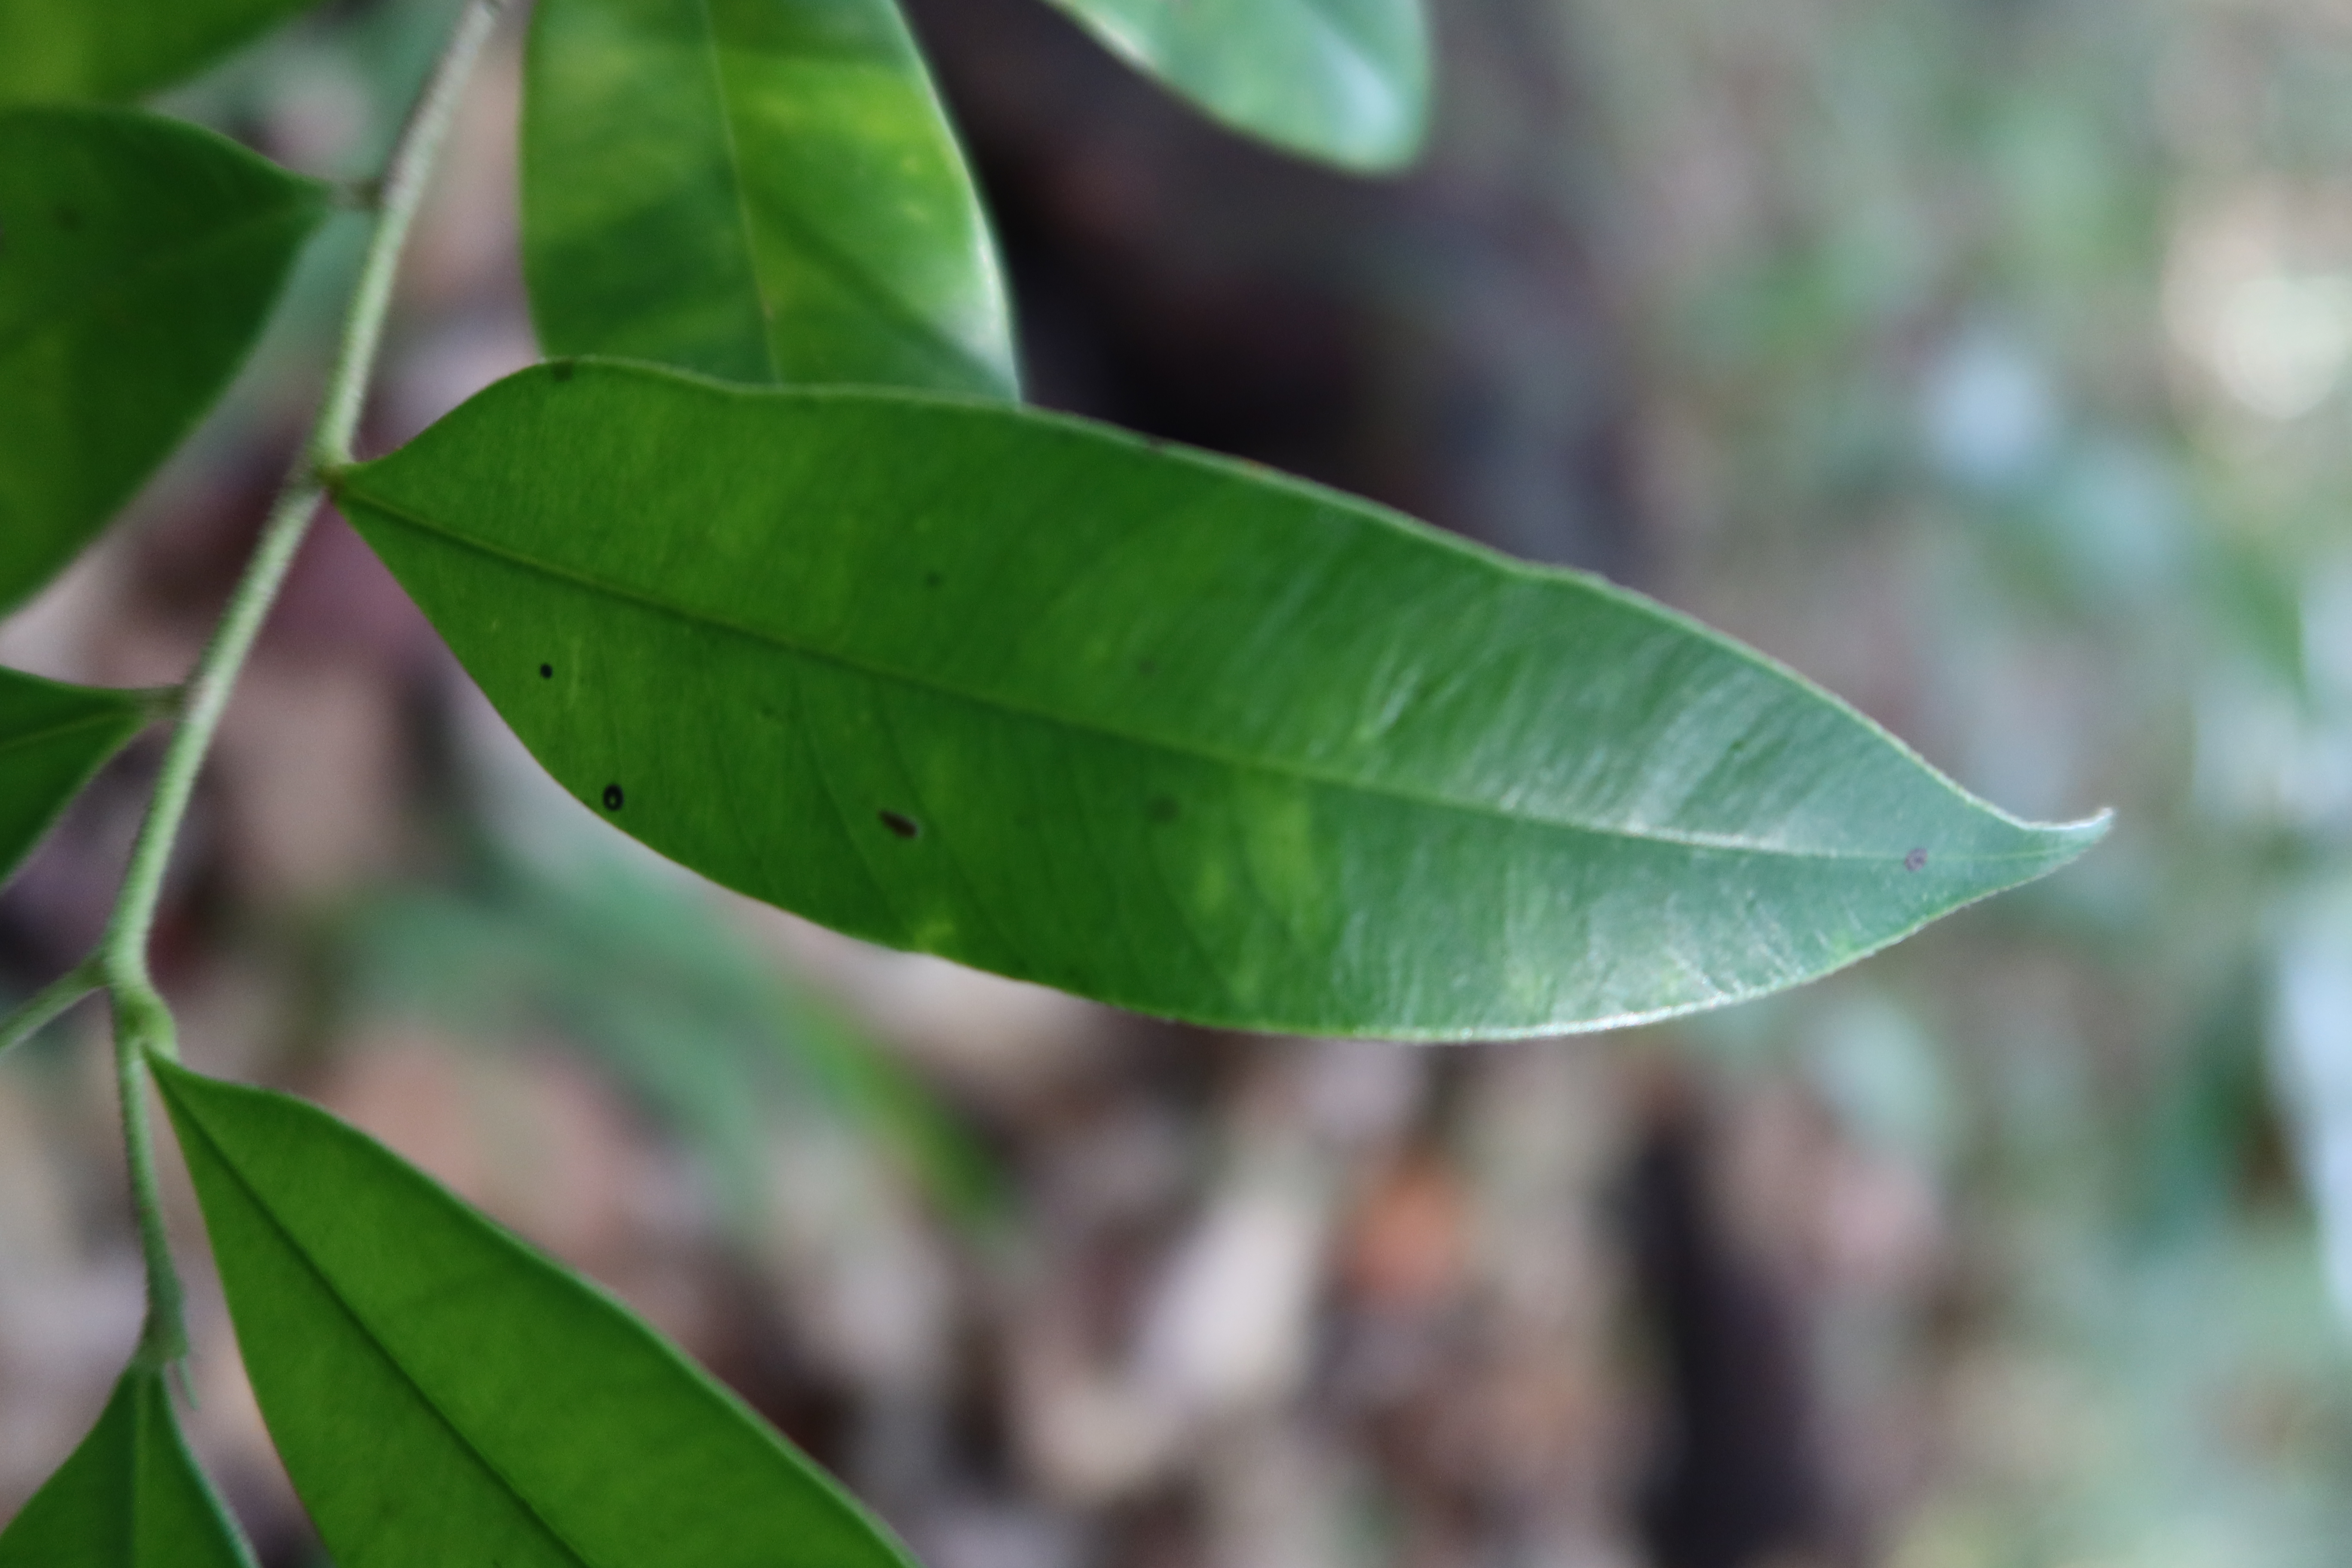
Label: Black spots